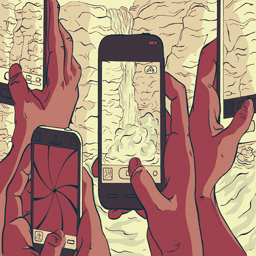
digital art selected for the #